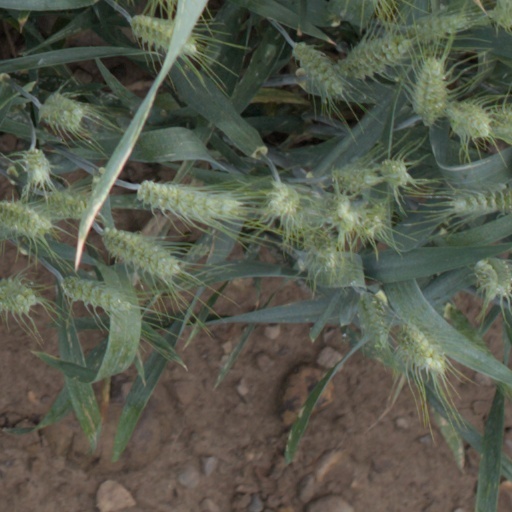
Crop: wheat